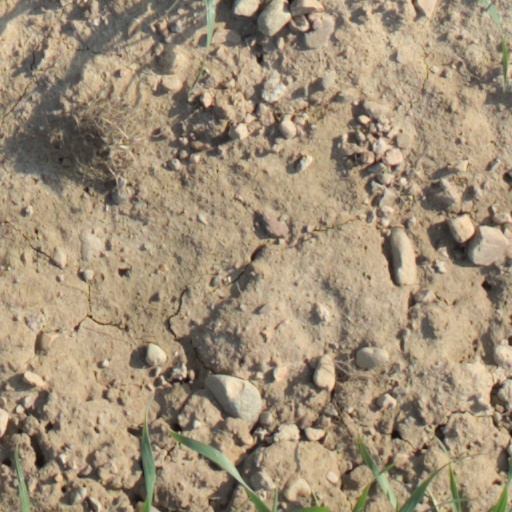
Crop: wheat